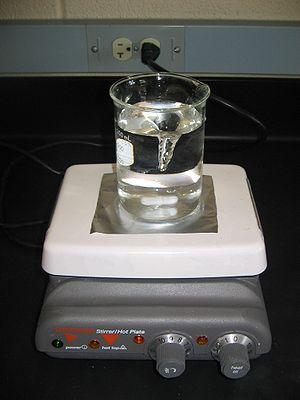
Un agitateur est un équipement de laboratoire ayant pour but d'assurer l'homogénéisation d'un milieu.